Charites

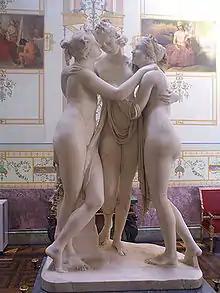

In Hesiod's "Theogony", the Charites are the three daughters of Zeus: Aglaea ("Splendor"), Euphrosyne ("Joy"), and Thalia ("Good Cheer"), by the Oceanid Eurynome. The identical genealogy is given by Apollodorus. The same three names are also given by Pindar, with a possible reference to their "father" Zeus and no mother mentioned. Although the Charites were usually considered to be Zeus' daughters and three in number, their names as well as their parentage and number varied. Homer mentions Pasithea as "one of the youthful Graces", and perhaps has "Charis" (the singular form of "Charites"), as the name of another, but does not give their parentage, number, or any other of their names.